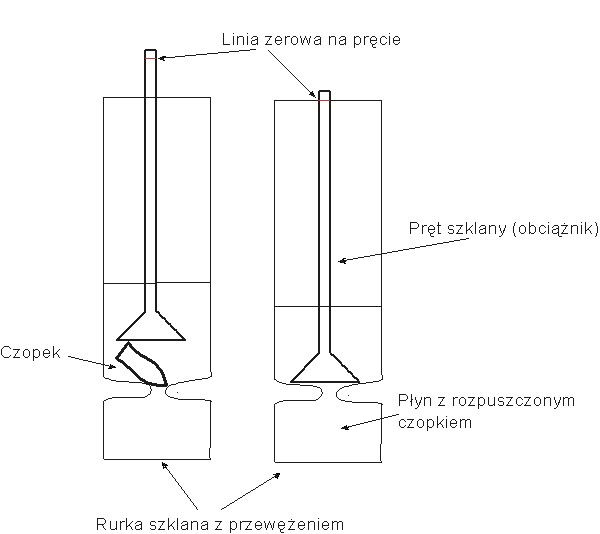
shcemat aparatu do badania czasu deformacji czopków, monochrome black-and-white photograph
Specialty: pharma-process